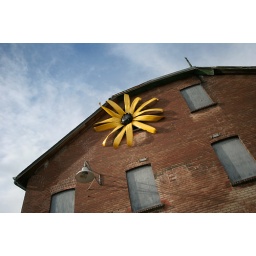
A building near the west side with a big flower on it.